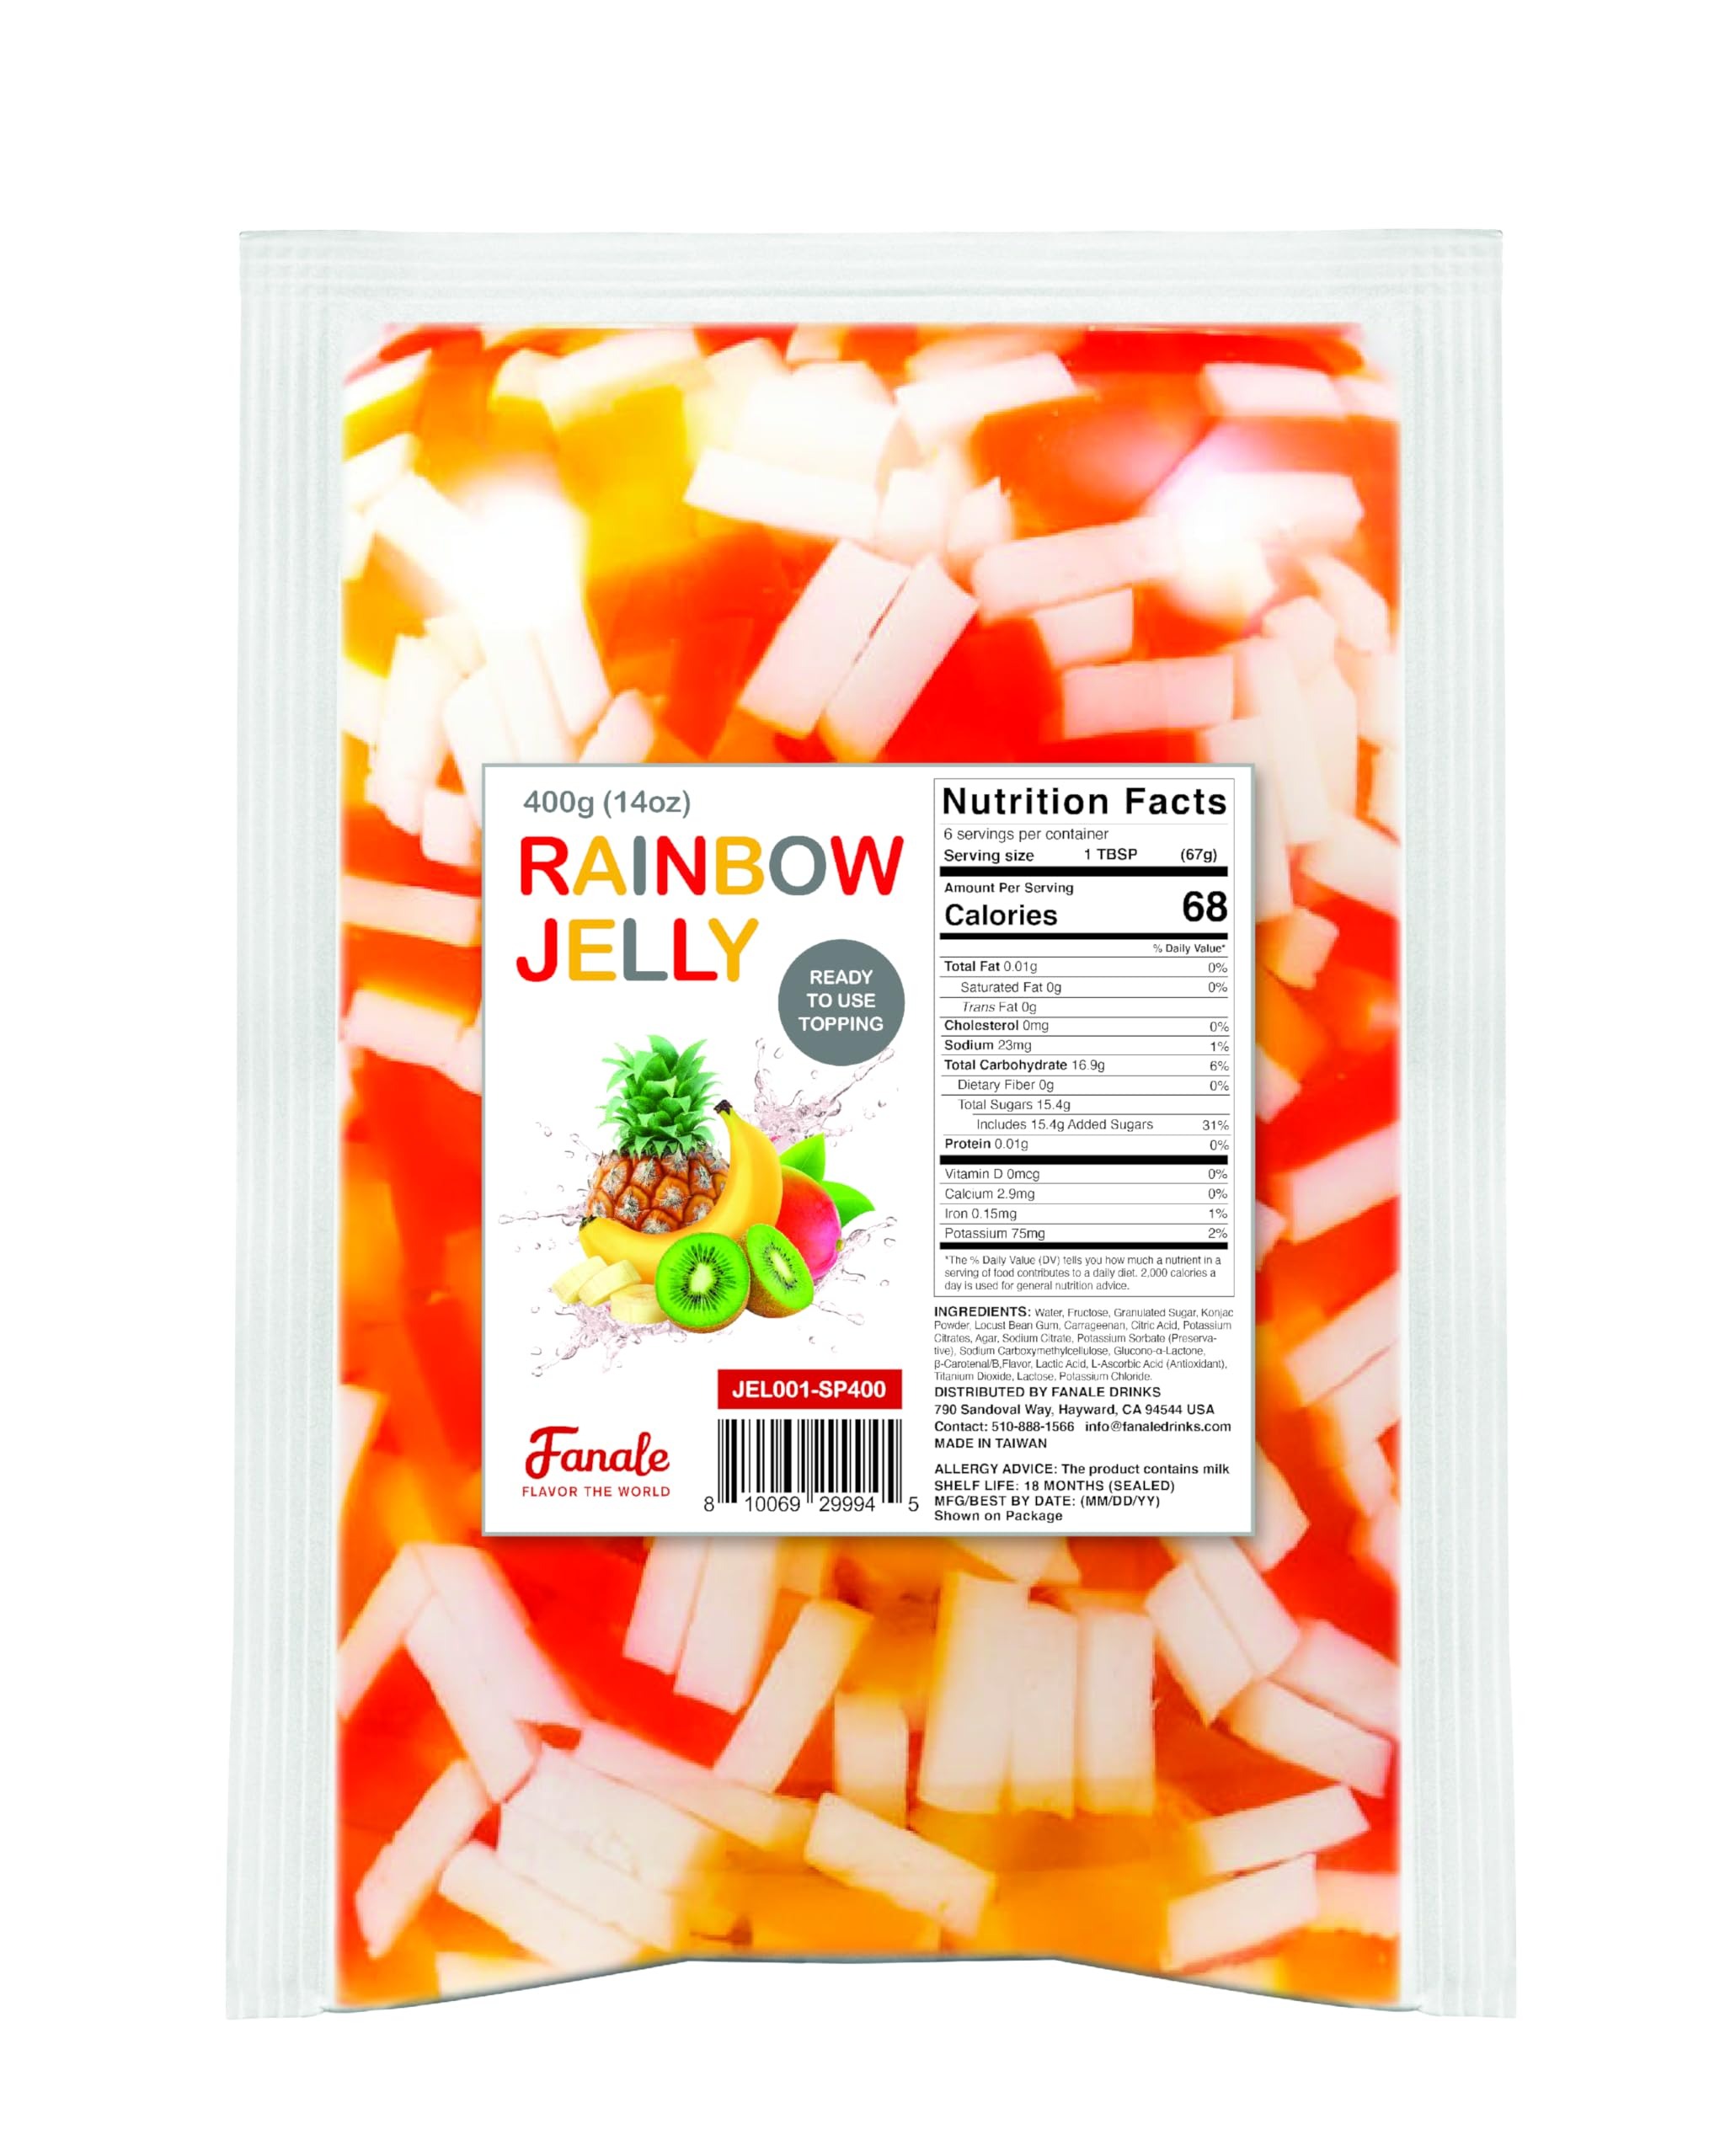
Item Name: Fanale Jelly Topping for Bubble Tea | Rainbow Konjac Jelly | for Boba Tea, Smoothies, Slushes, Desserts- 400g
Bullet Point 1: 𝐒𝐰𝐞𝐞𝐭 𝐚𝐧𝐝 𝐄𝐱𝐨𝐭𝐢𝐜 𝐅𝐥𝐚𝐯𝐨𝐫: Each Fanale coconut jelly boba tea variety is infused with sweet and exotic flavors that complement a range of recipes. This nata de coco jelly topping includes strawberry, lychee, blueberry, mango, sakura, green apple, coconut, Konjac, and coffee flavors, adding a distinct and delightful twist to your creations
Bullet Point 2: 𝐔𝐧𝐢𝐪𝐮𝐞 𝐓𝐞𝐱𝐭𝐮𝐫𝐞:This coconut jelly topping has a jelly-like consistency thicker than gelatin, providing a unique and compelling texture for drinks and desserts. The coconut jelly with nata de coco distinct feel enhances the overall sensory experience of the beverages or dishes it's added to.
Bullet Point 3: 𝐍𝐮𝐭𝐫𝐢𝐭𝐢𝐨𝐮𝐬 𝐈𝐧𝐠𝐫𝐞𝐝𝐢𝐞𝐧𝐭𝐬: Our nata de coco jelly topping is made from the inner layer of coconut meat, making it delicious and nutritious. The coconut boba tea jelly topping retains many vitamins, minerals, and fiber inherent to coconut, making it a healthier option than many artificial or processed toppings.
Bullet Point 4: 𝐕𝐞𝐫𝐬𝐚𝐭𝐢𝐥𝐞 𝐔𝐬𝐞:This boba tea jelly topping can be used in desserts like puddings, cakes, or tropical-themed pastries. It is also suitable for cocktails or mocktails, adding a unique texture and flavor to beverages and allowing chefs to experiment by using it as a base for creating innovative recipes.
Bullet Point 5: 𝐅𝐮𝐧 𝐚𝐧𝐝 𝐂𝐫𝐞𝐚𝐭𝐢𝐯𝐞 𝐒𝐡𝐚𝐩𝐞𝐬: Our boba tea jelly topping is available in heart, bear, star, and normal shapes, adding fun and creative elements to any drink or dessert. This jelly for boba tea is perfect for visually enhancing the appeal of your dessert items, making them more attractive, especially to younger consumers.
Product Description: Delight your palate and enhance your culinary creations with Fanale coconut jelly topping, a premium addition to boba tea and desserts. Crafted from the finest coconut meat, this coconut jelly boba topping guarantees an authentic and rich taste experience, elevating the flavors of your favorite beverages and sweets. Nutritious Choice with Spectrum of Flavors and Shapes Indulge in the delectable delights of our organic boba tea jelly, offering an exciting array of flavors such as strawberry, lychee, blueberry, mango, and more. Elevating the experience further, these coconut jelly nata de coco toppings come in playful shapes like hearts, bears, and stars, adding a whimsical touch to your culinary creations. Made from natural coconut meat, our jelly nata de coco topping offers a delightful flavor and texture and incorporates healthful benefits. It's rich in essential vitamins, minerals, and fiber, positioning it as a healthier alternative to artificial additives. Unleash Your Creativity with Easy to Use Topping Embark on a journey of culinary convenience with the boba tea jelly topping. Designed for simplicity and ease of use, the boba tea jelly topping offers a straightforward yet impactful way to elevate your beverages or desserts, streamlining preparation and saving valuable time and effort. A spoonful is all it takes to unlock a world of exotic flavors and satisfying textures. Whether you're crafting unique boba tea blends or innovating with desserts, coconut jelly for boba tea topping invites you to experiment. Mix and match flavors, play with different shapes and create personalized, delightful treats that will captivate the taste buds of your customers or guests.
Value: 14.1096
Unit: Ounce

Price: 9.99